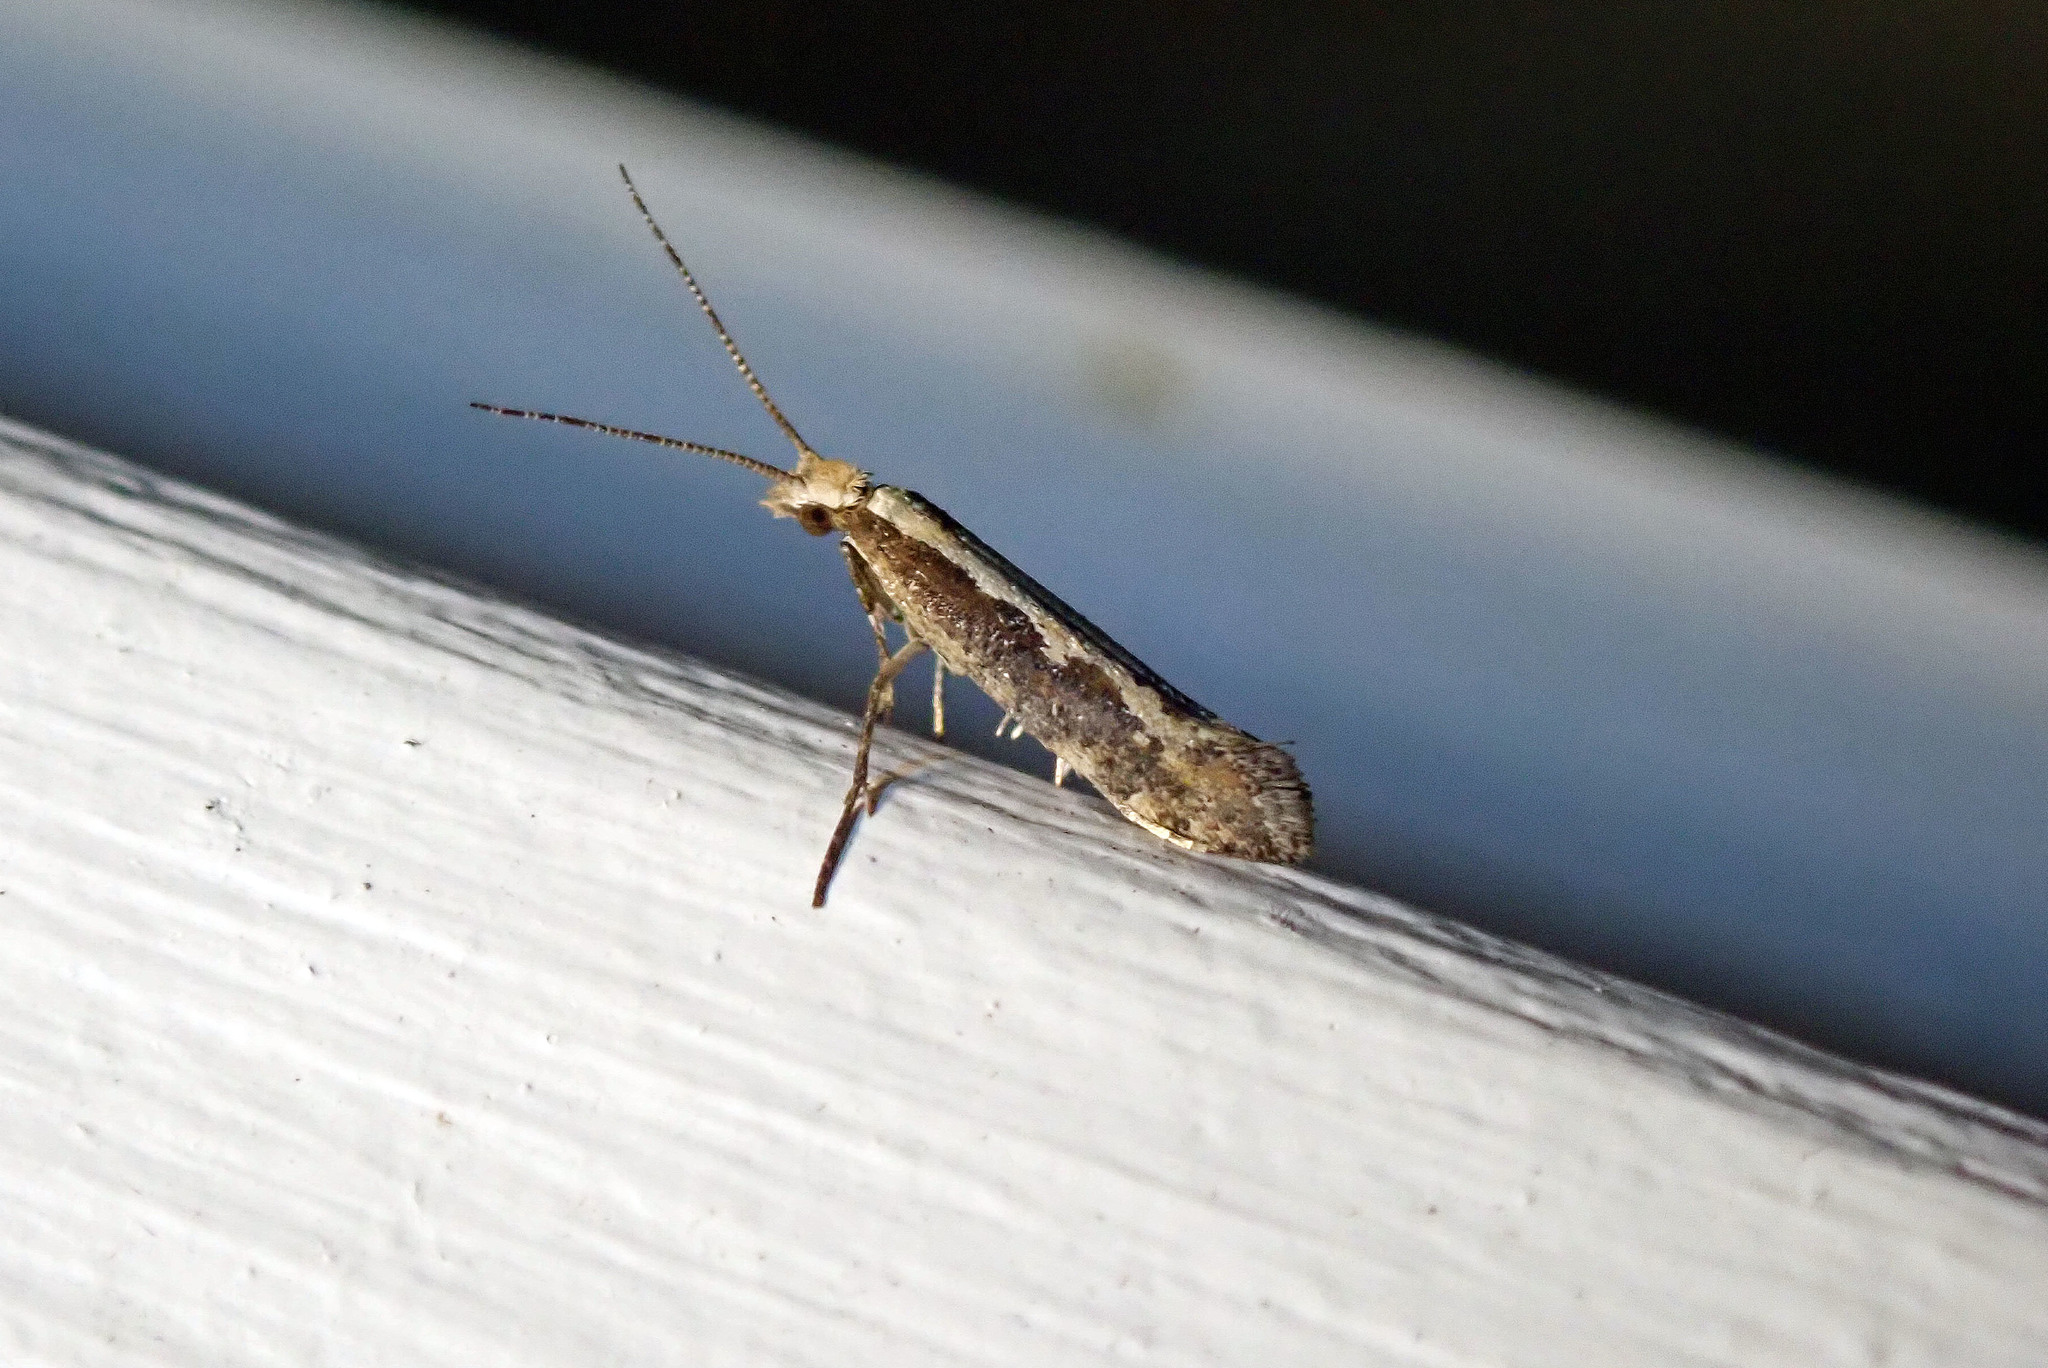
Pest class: diamondback_moth